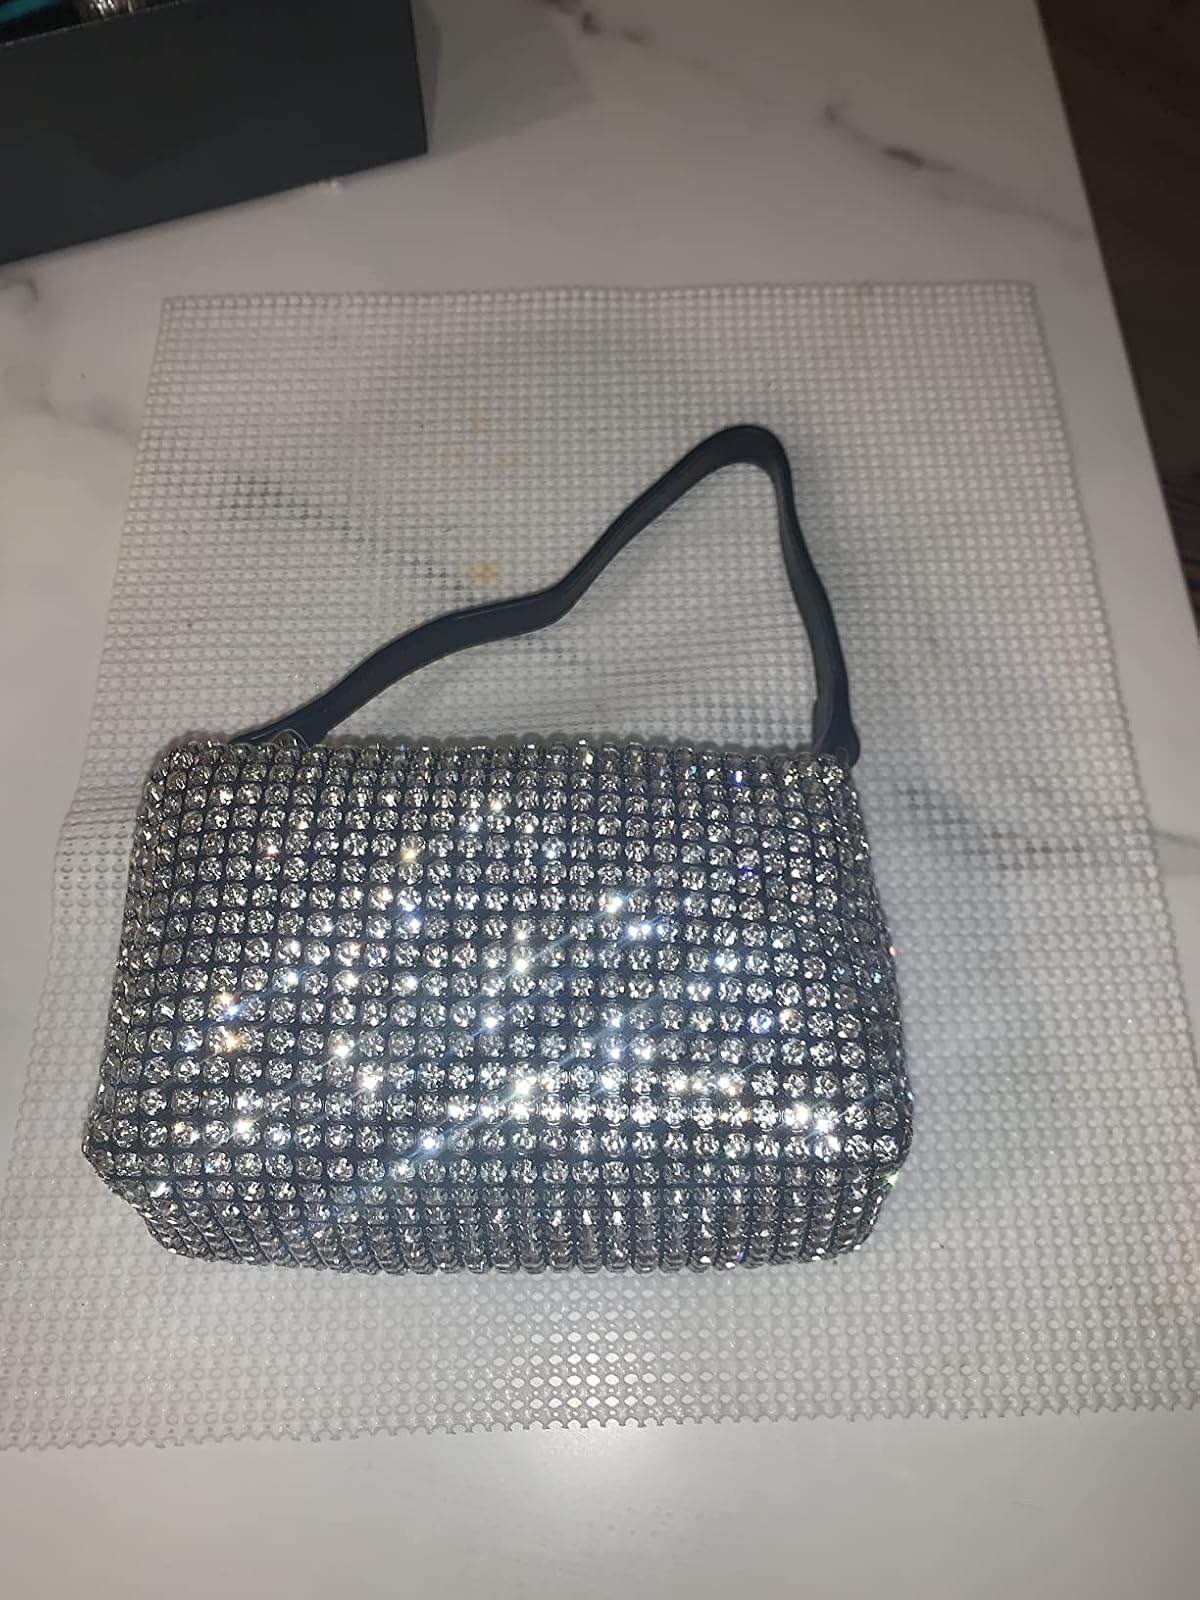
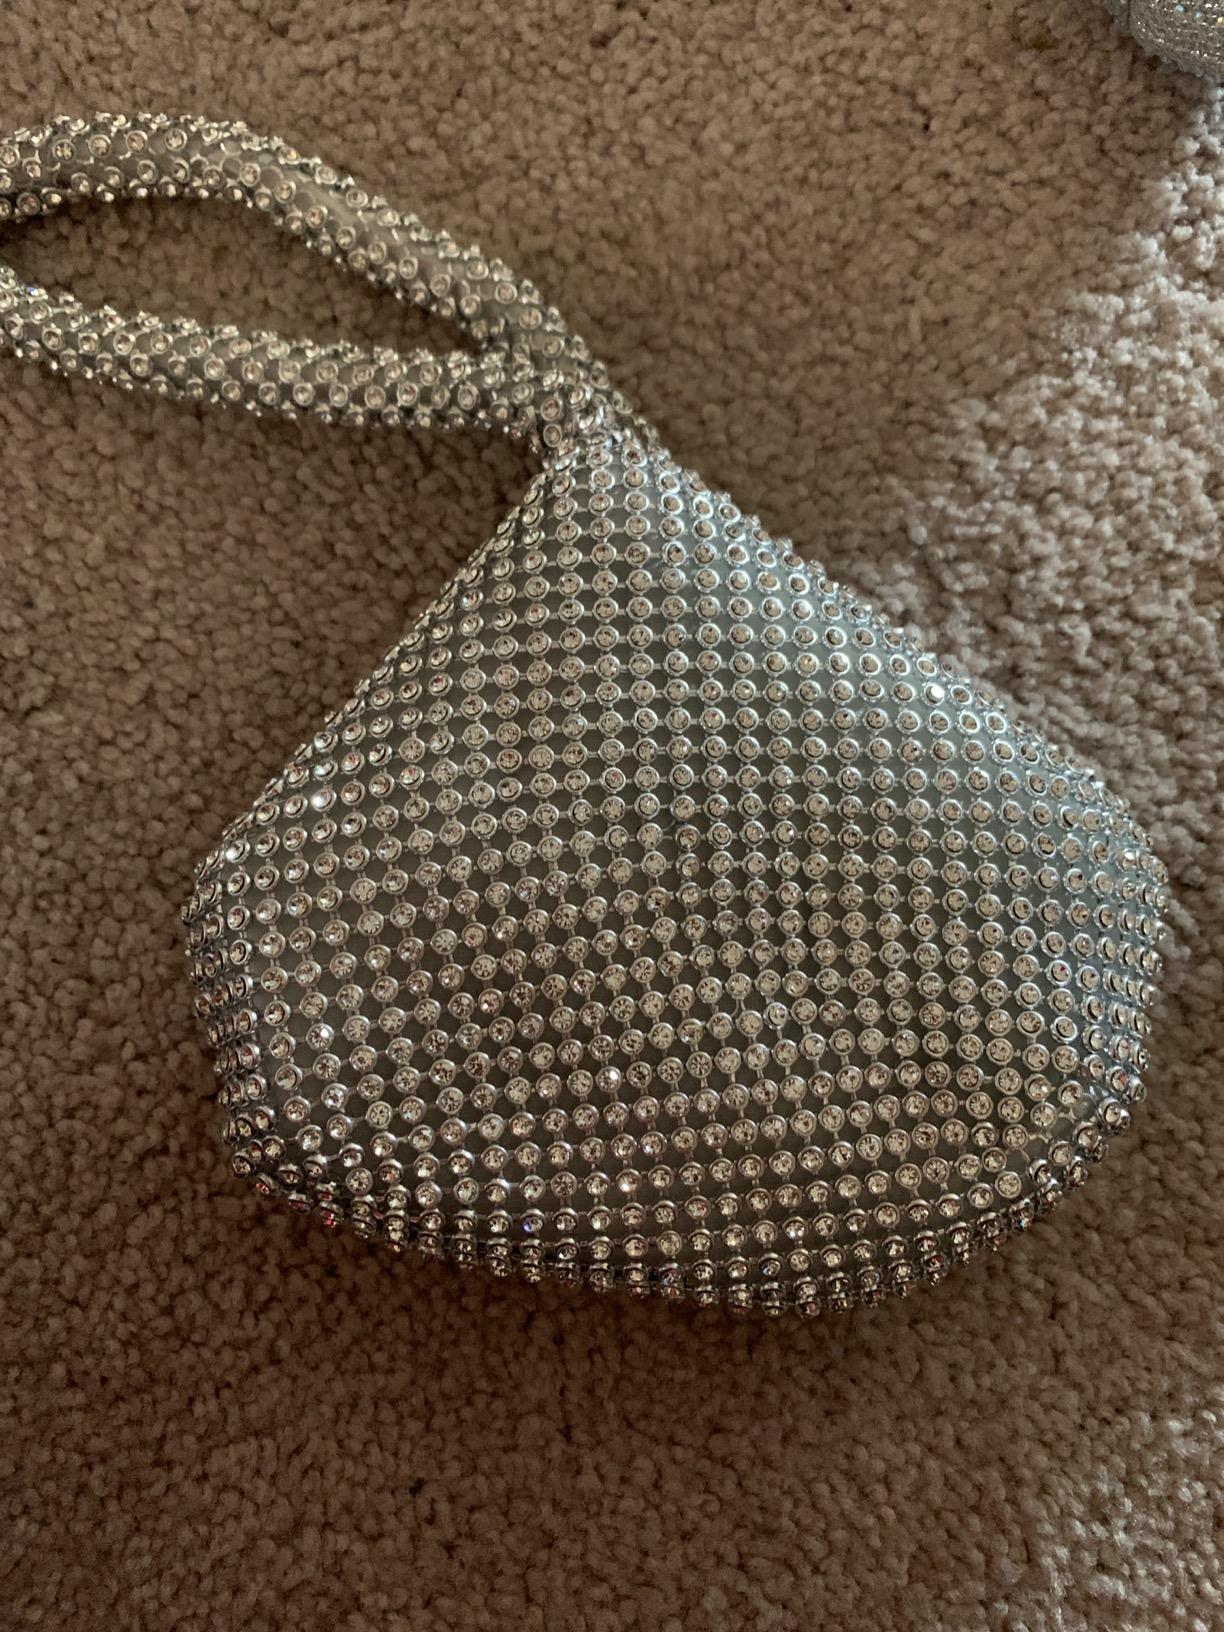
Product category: accessories_handbag
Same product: no